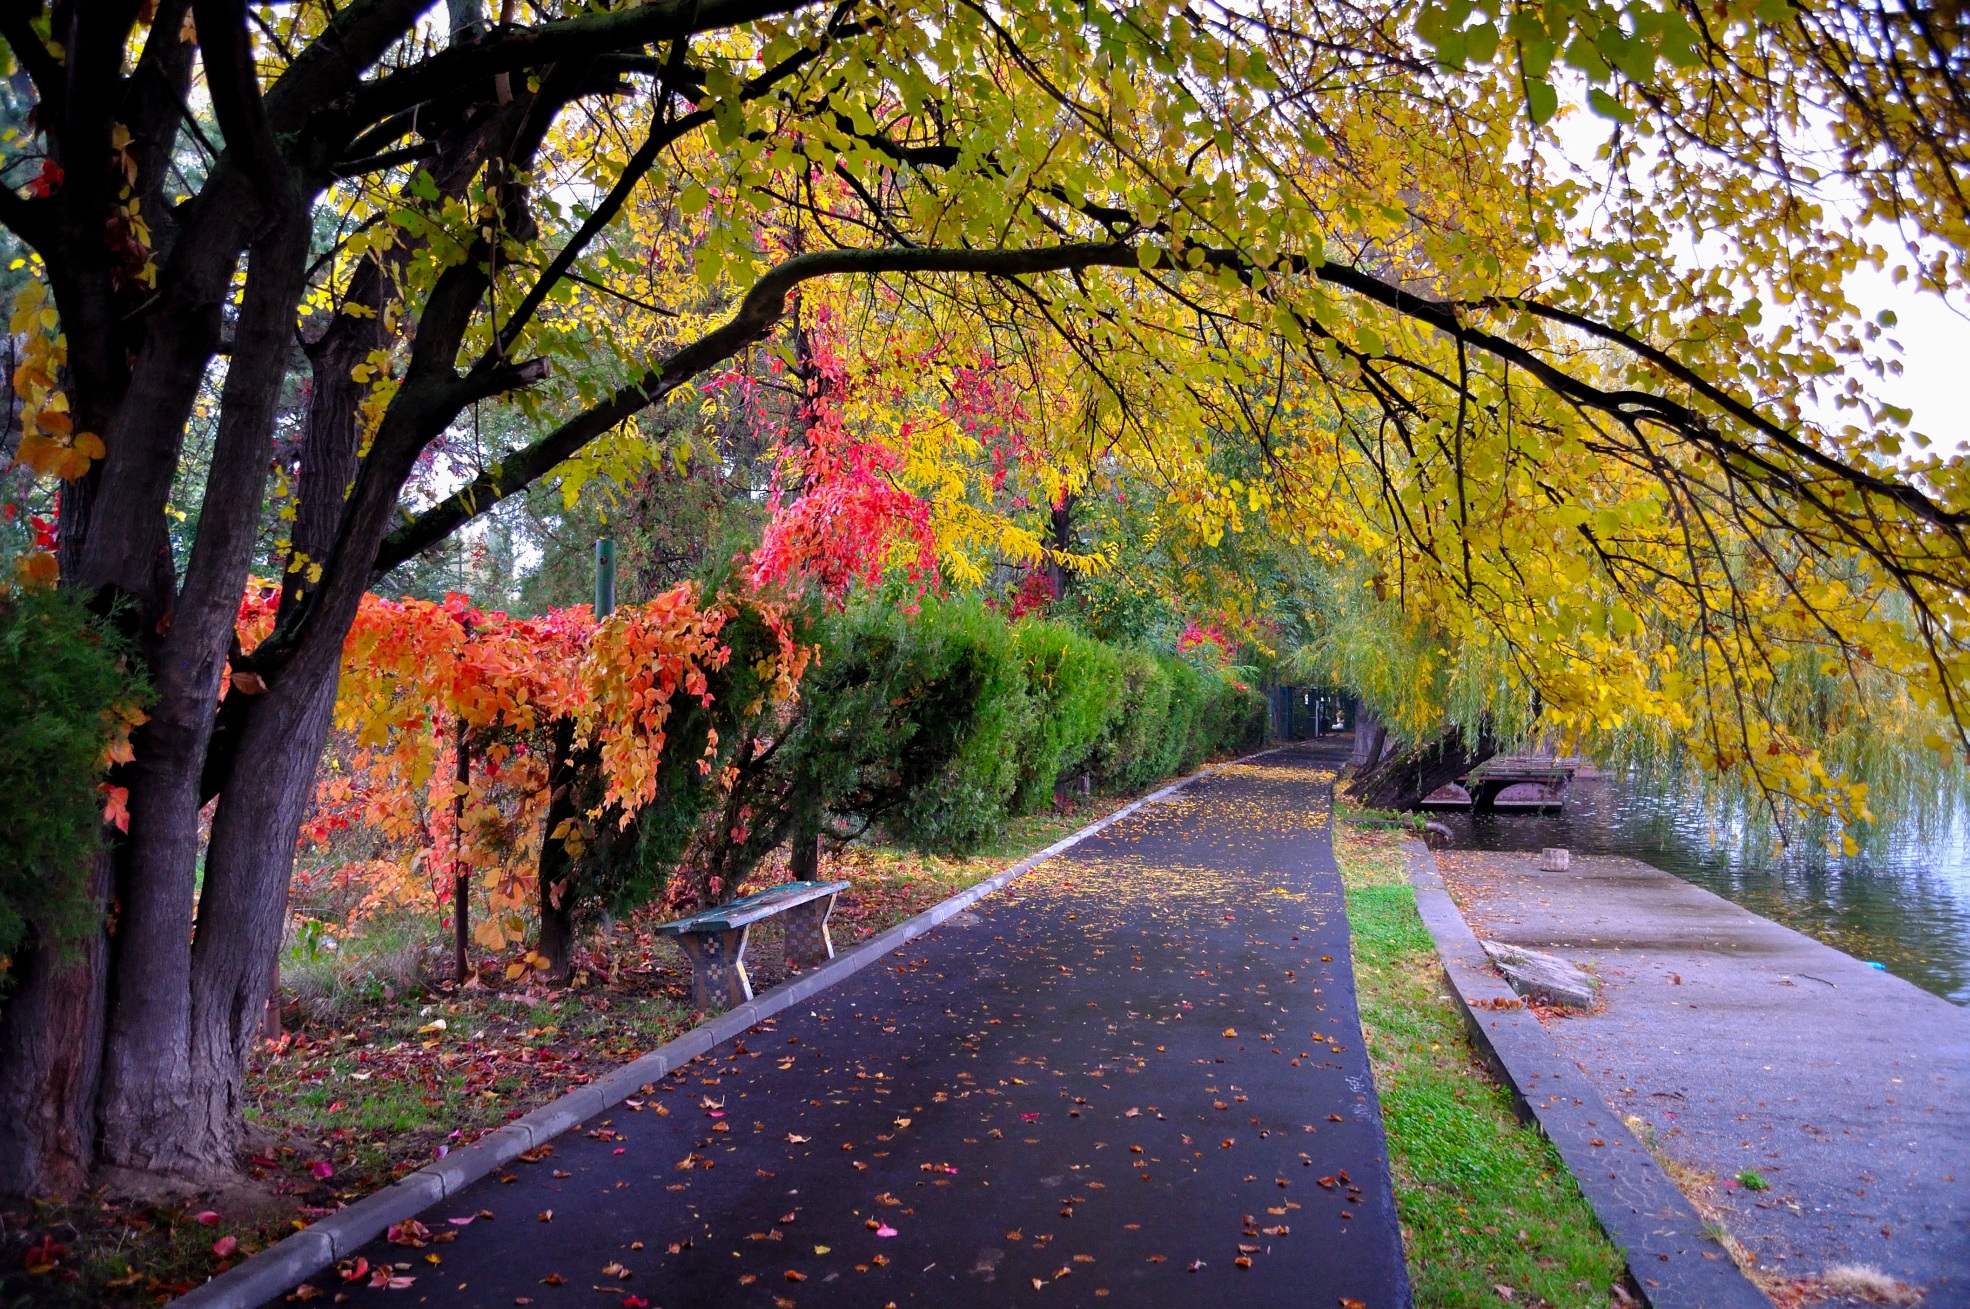
tree, water, nature, pathway, outdoor, plant, road, sunlight, morning, leaf, flower, view, orange, green, red, tranquil, color, natural, autumn, park, yellow, season, deciduous, beautiful, scene, woodland, rural area, woody plant